George Hendricks Beverley

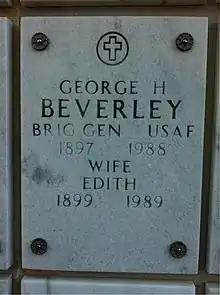
Grave at Arlington National Cemetery

George Hendricks Beverley (May 27, 1897 – September 15, 1988) was a brigadier general in the United States Air Force.